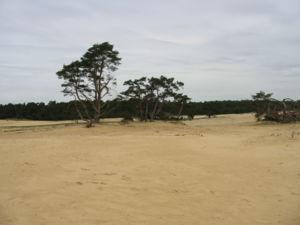
Une tempête est un phénomène météorologique violent à large échelle dite synoptique, avec un diamètre compris en général entre 200 à 1 000 km, caractérisé par des vents rapides et des précipitations intenses. Elle peut être accompagnée d'orages donnant des éclairs et du tonnerre ainsi que de la grêle et des tornades.
Le parc national De Hoge Veluwe est l'un des plus grands parcs nationaux des Pays-Bas, s'étendant sur 54,5 km² de dunes et forêts achetées par Hélène Kröller-Müller et Anton Kröller au début du XXᵉ siècle et légués à l'État en 1935.